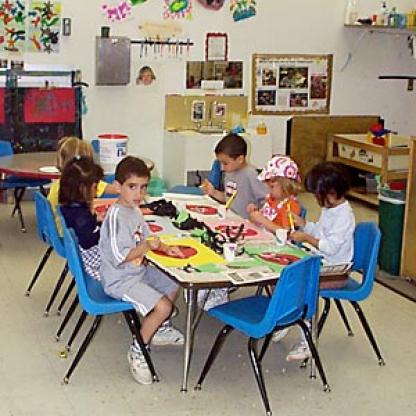
Scene: Indoor